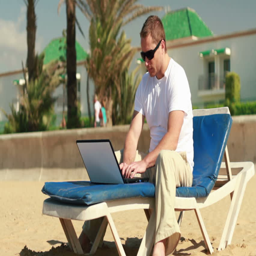
young happy man chatting on laptop on the beach